Nicosia

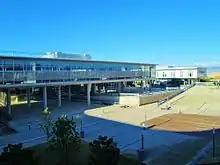
Section of the modern buildings of the University of Cyprus (UCY)

The Greek Evangelical Church of Nicosia is a relatively modern architecture serving the local Protestant community. Along with special hours dedicated to services of the Greek Evangelical community, it serves as a worship centre of local Protestants of other nationalities, such as Armenian, American, Romanian, Korean, Chinese, etc. It is located on Gladstone Street.